Seventh Woods

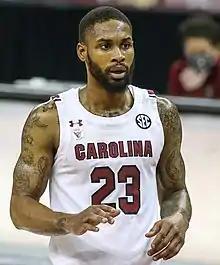
Woods with South Carolina in 2021

Seventh Day'Vonte Woods (born August 7, 1998) is an American professional basketball player for Zamora Jaguars of the Liga Ecuatoriana de Baloncesto. He played college basketball for the North Carolina Tar Heels, South Carolina Gamecocks and Morgan State Bears.